Coastal sediment transport

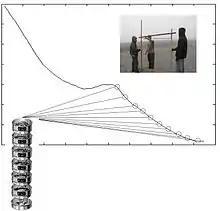
A simple depiction of measuring a beach profile and compiling a median grain size.

A three-wheeled vehicle deployed at the beach to measure the beach profile. (more information can be found at )